John Sanborn Stevens

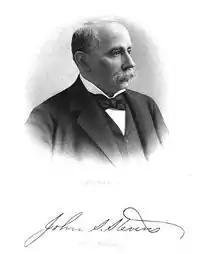

John Sanborn Stevens (September 16, 1838 – March 4, 1912) was an Illinois lawyer.